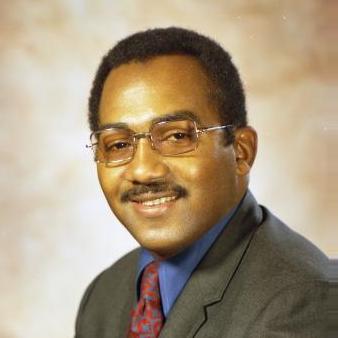
Age: 33